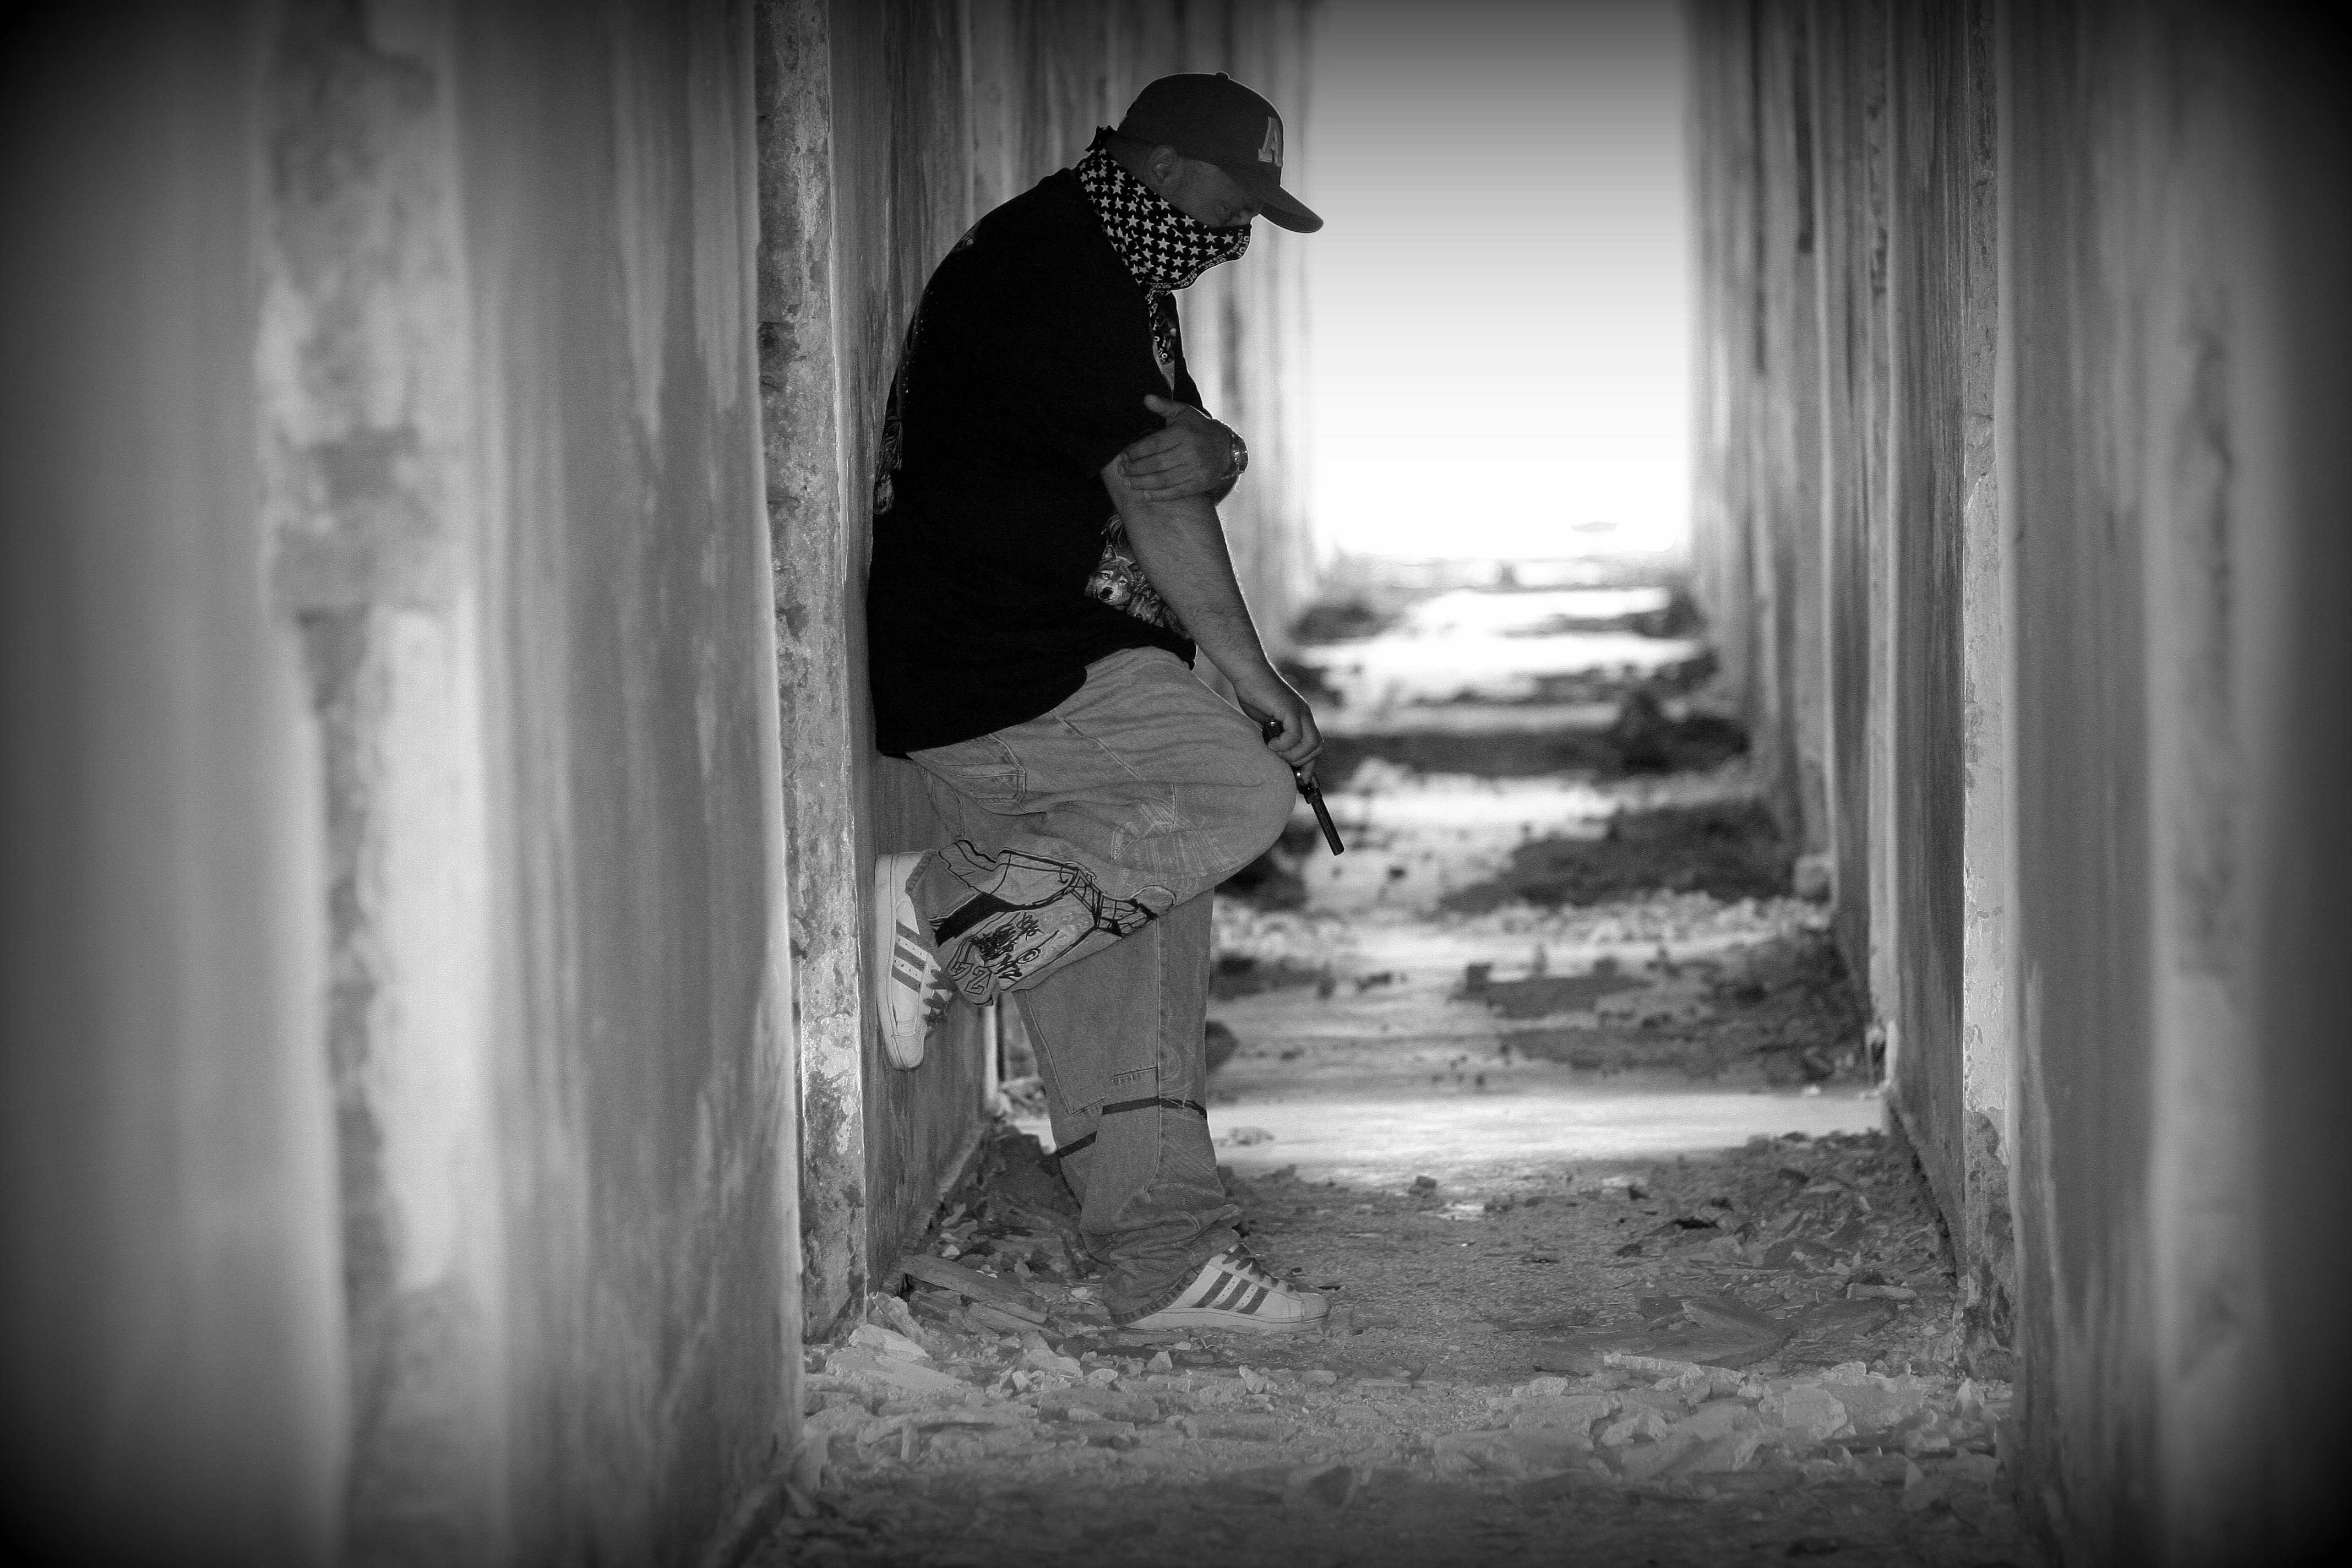
man, light, black and white, white, photography, portrait, darkness, black, monochrome, weapon, cap, photograph, snapshot, emotion, pistol, gangster, monochrome photography, film noir